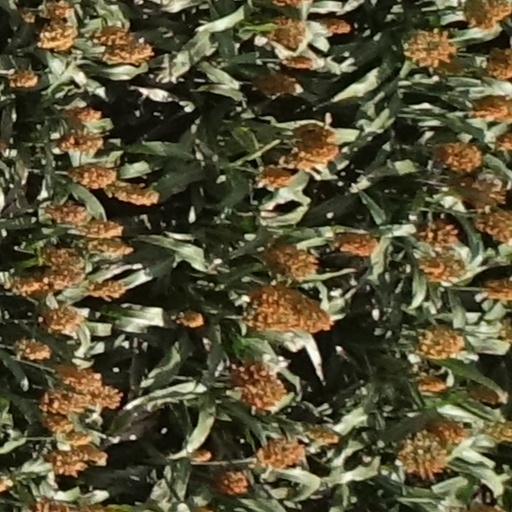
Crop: sorghum